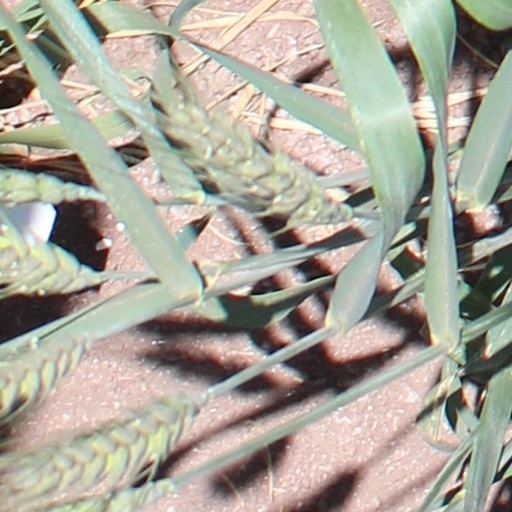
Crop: wheat